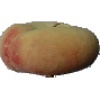
Label: peach_flat